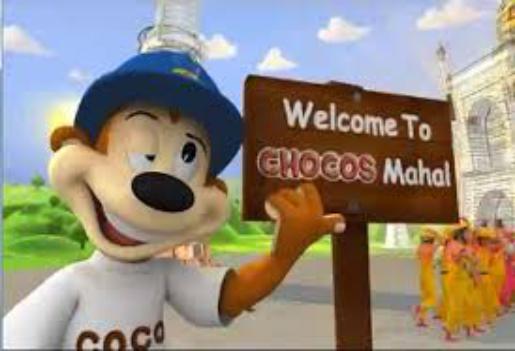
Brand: Chocos
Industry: Food